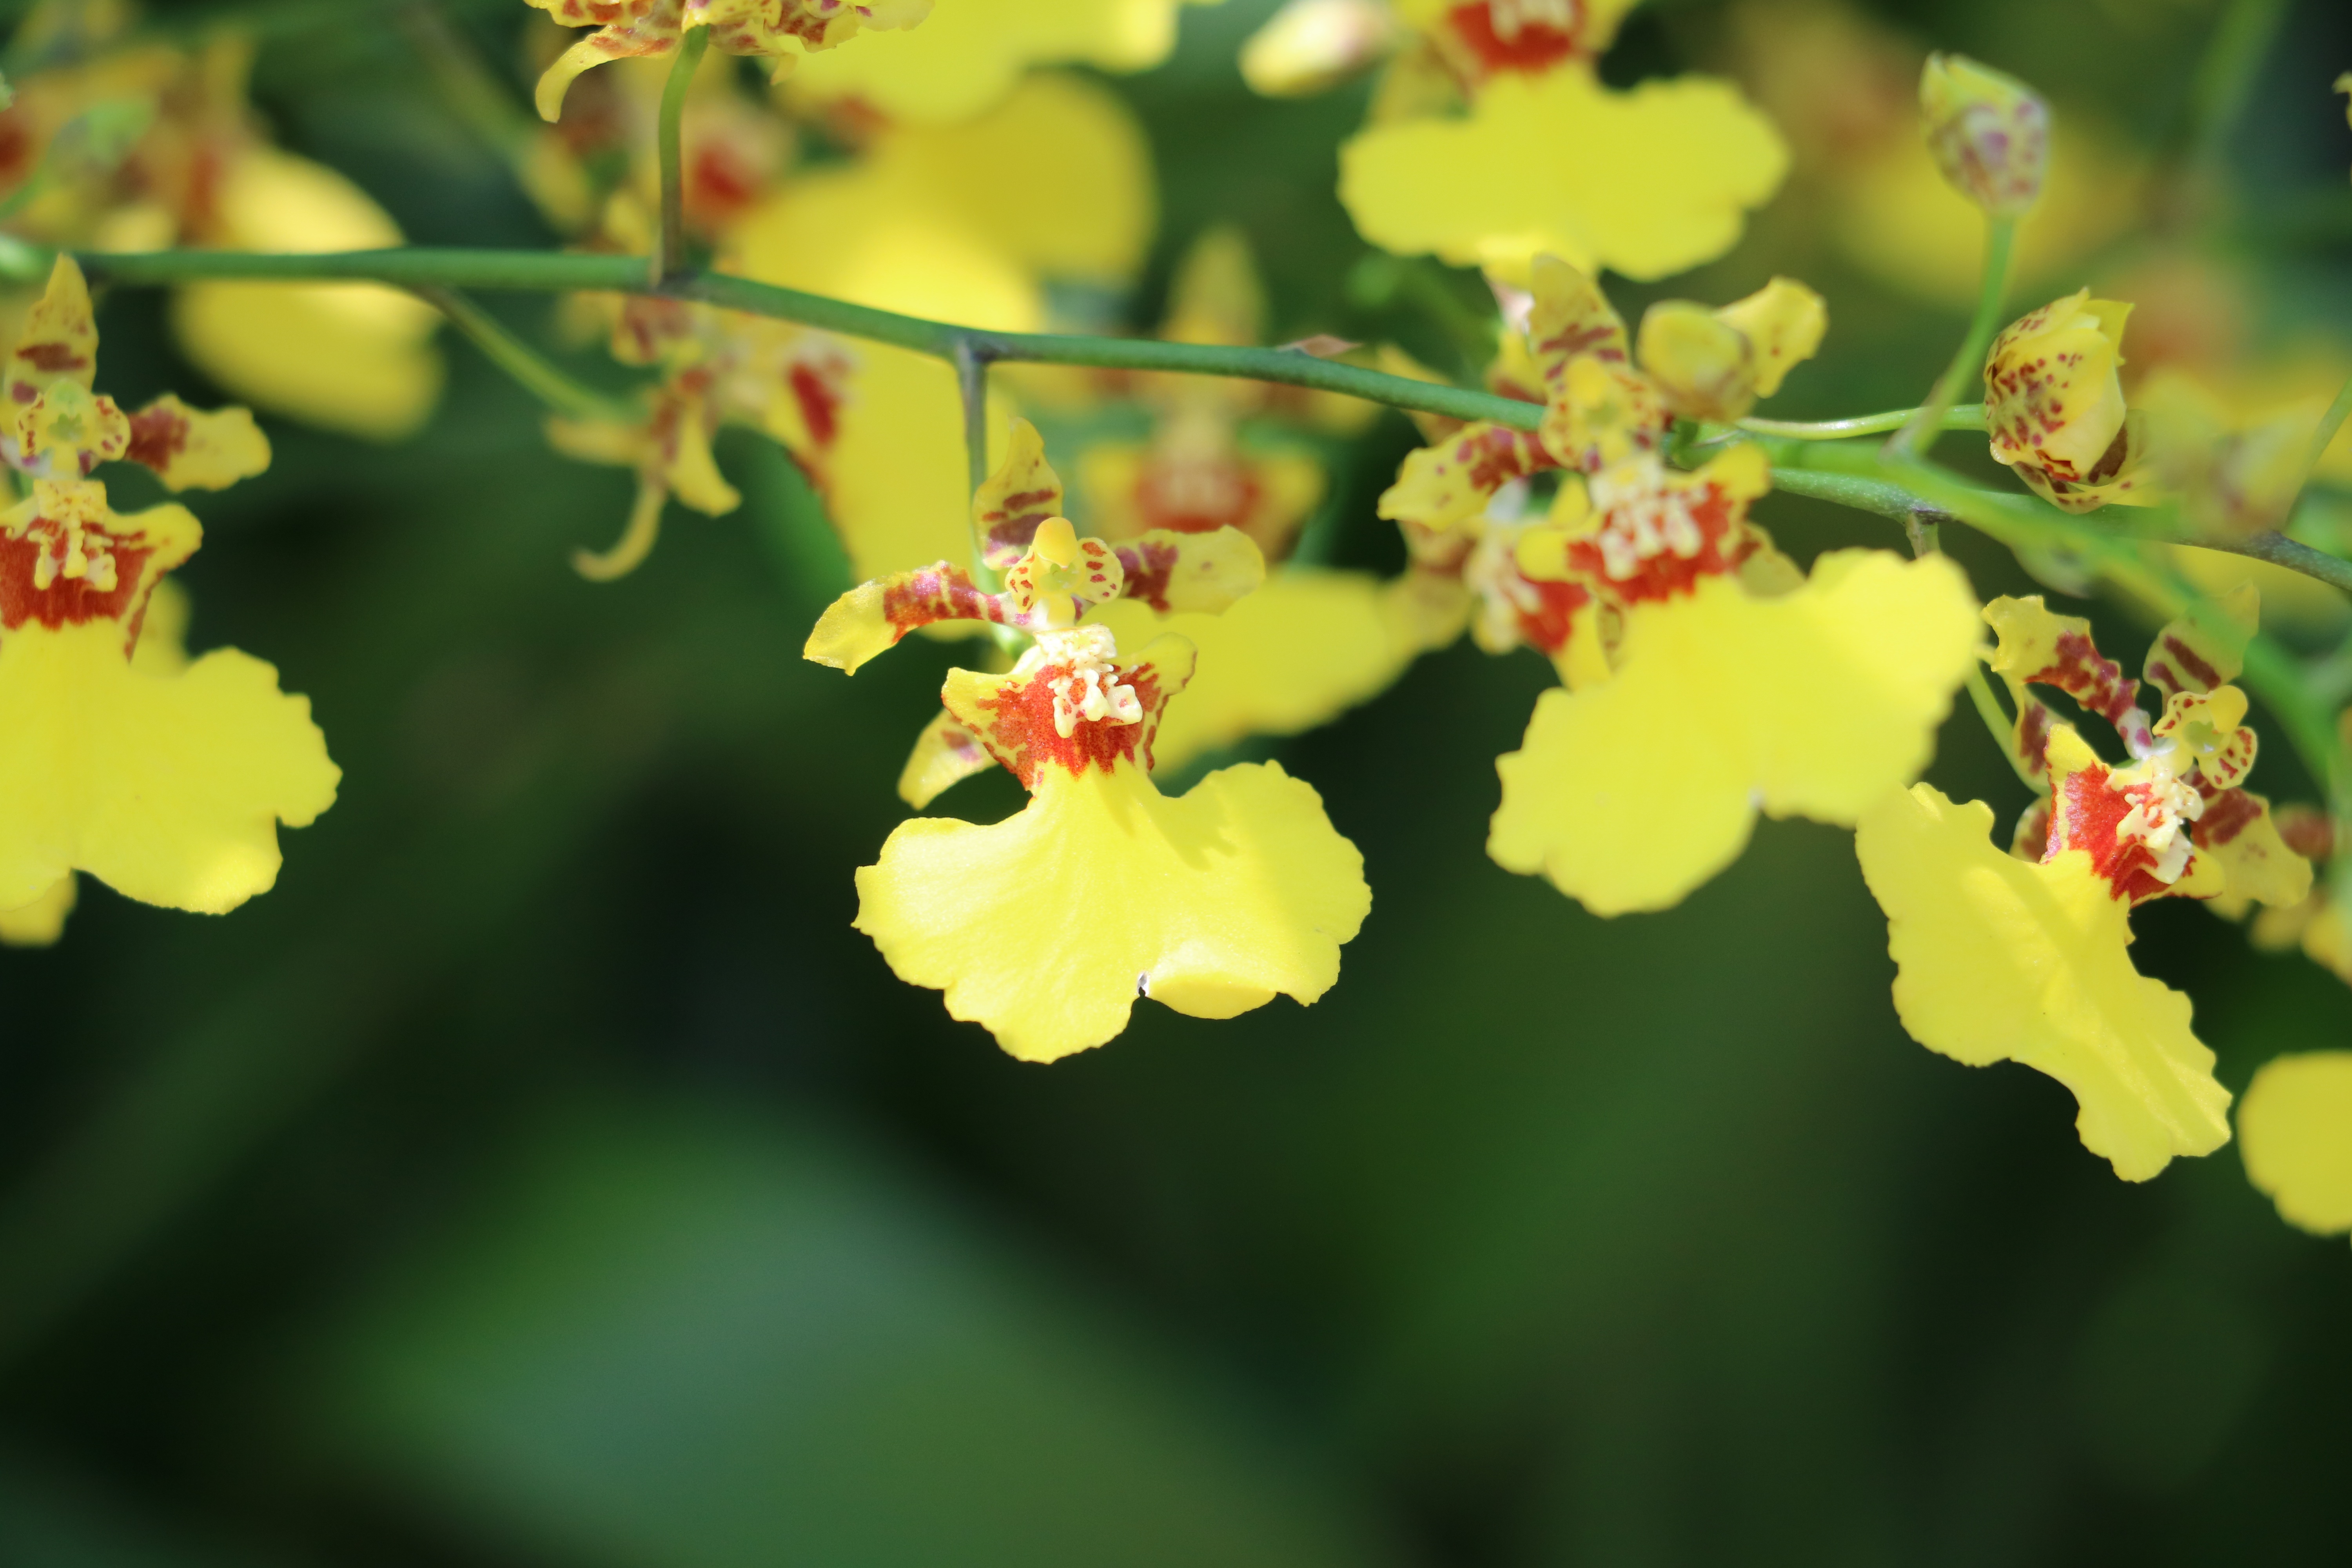
nature, blossom, plant, leaf, flower, spring, produce, botany, yellow, garden, flora, orchid, wildflower, flowers, macro photography, delicacy, flowering plant, plant stem, land plant